Rotunda (script)

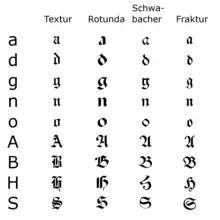
Overview on some blackletter typefaces

The Rotunda is a specific medieval blackletter script. It originates in Carolingian minuscule. Sometimes, it is not considered a blackletter script, but a script on its own. It was used mainly in southern Europe.